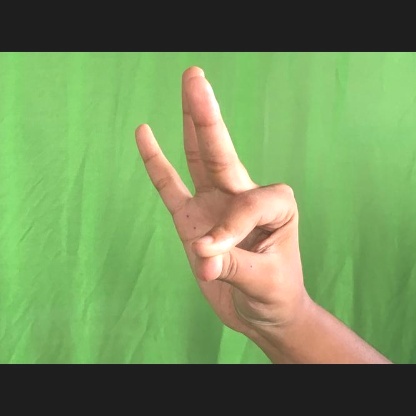
Mudra: Hamsasyam